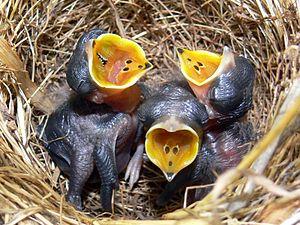
Nid et poussins du Pipit d'Australie Anthus australis 日本語: スズメ目Australian Pipit (Anthus australis) の巣とひよこ Português: Ninho com crias de Anthus australis. Svenska: Större piplärka (Anthus australis), ungar i bo. Italiano: Nido con pulcini di calandro maggiore (Anthus australis). 中文（简体）‎: 田鹨（Anthus australis）雏鸟在巢中。 中文（繁體）‎: 田鷚（Anthus australis）雛鳥在巢中。
Le Pipit de Nouvelle-Zélande est une assez petite espèce de passereaux des campagnes de Nouvelle-Zélande. Elle appartient à la famille des Motacillidae.
Un oisillon est un juvénile récemment éclos de tout type d'oiseau. Ce terme est issu de l'ancien français oisel, qui dérive lui-même du latin aucellus, avec le suffixe diminutif « -illon ». On distingue deux types d'oisillons à l'éclosion : les espèces nidicoles, qui naissent généralement nus et aveugles et qui sont incapables de se nourrir et de se déplacer seuls, et les espèces nidifuges, qui sont souvent couverts de duvet et qui sont capables de quitter le nid à la naissance.